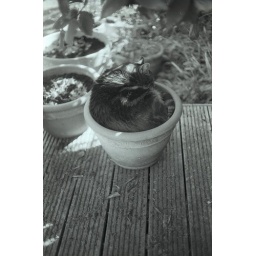
The cats love getting stoned on this pot of cat mint. Thing is they killed it by sleeping on it.